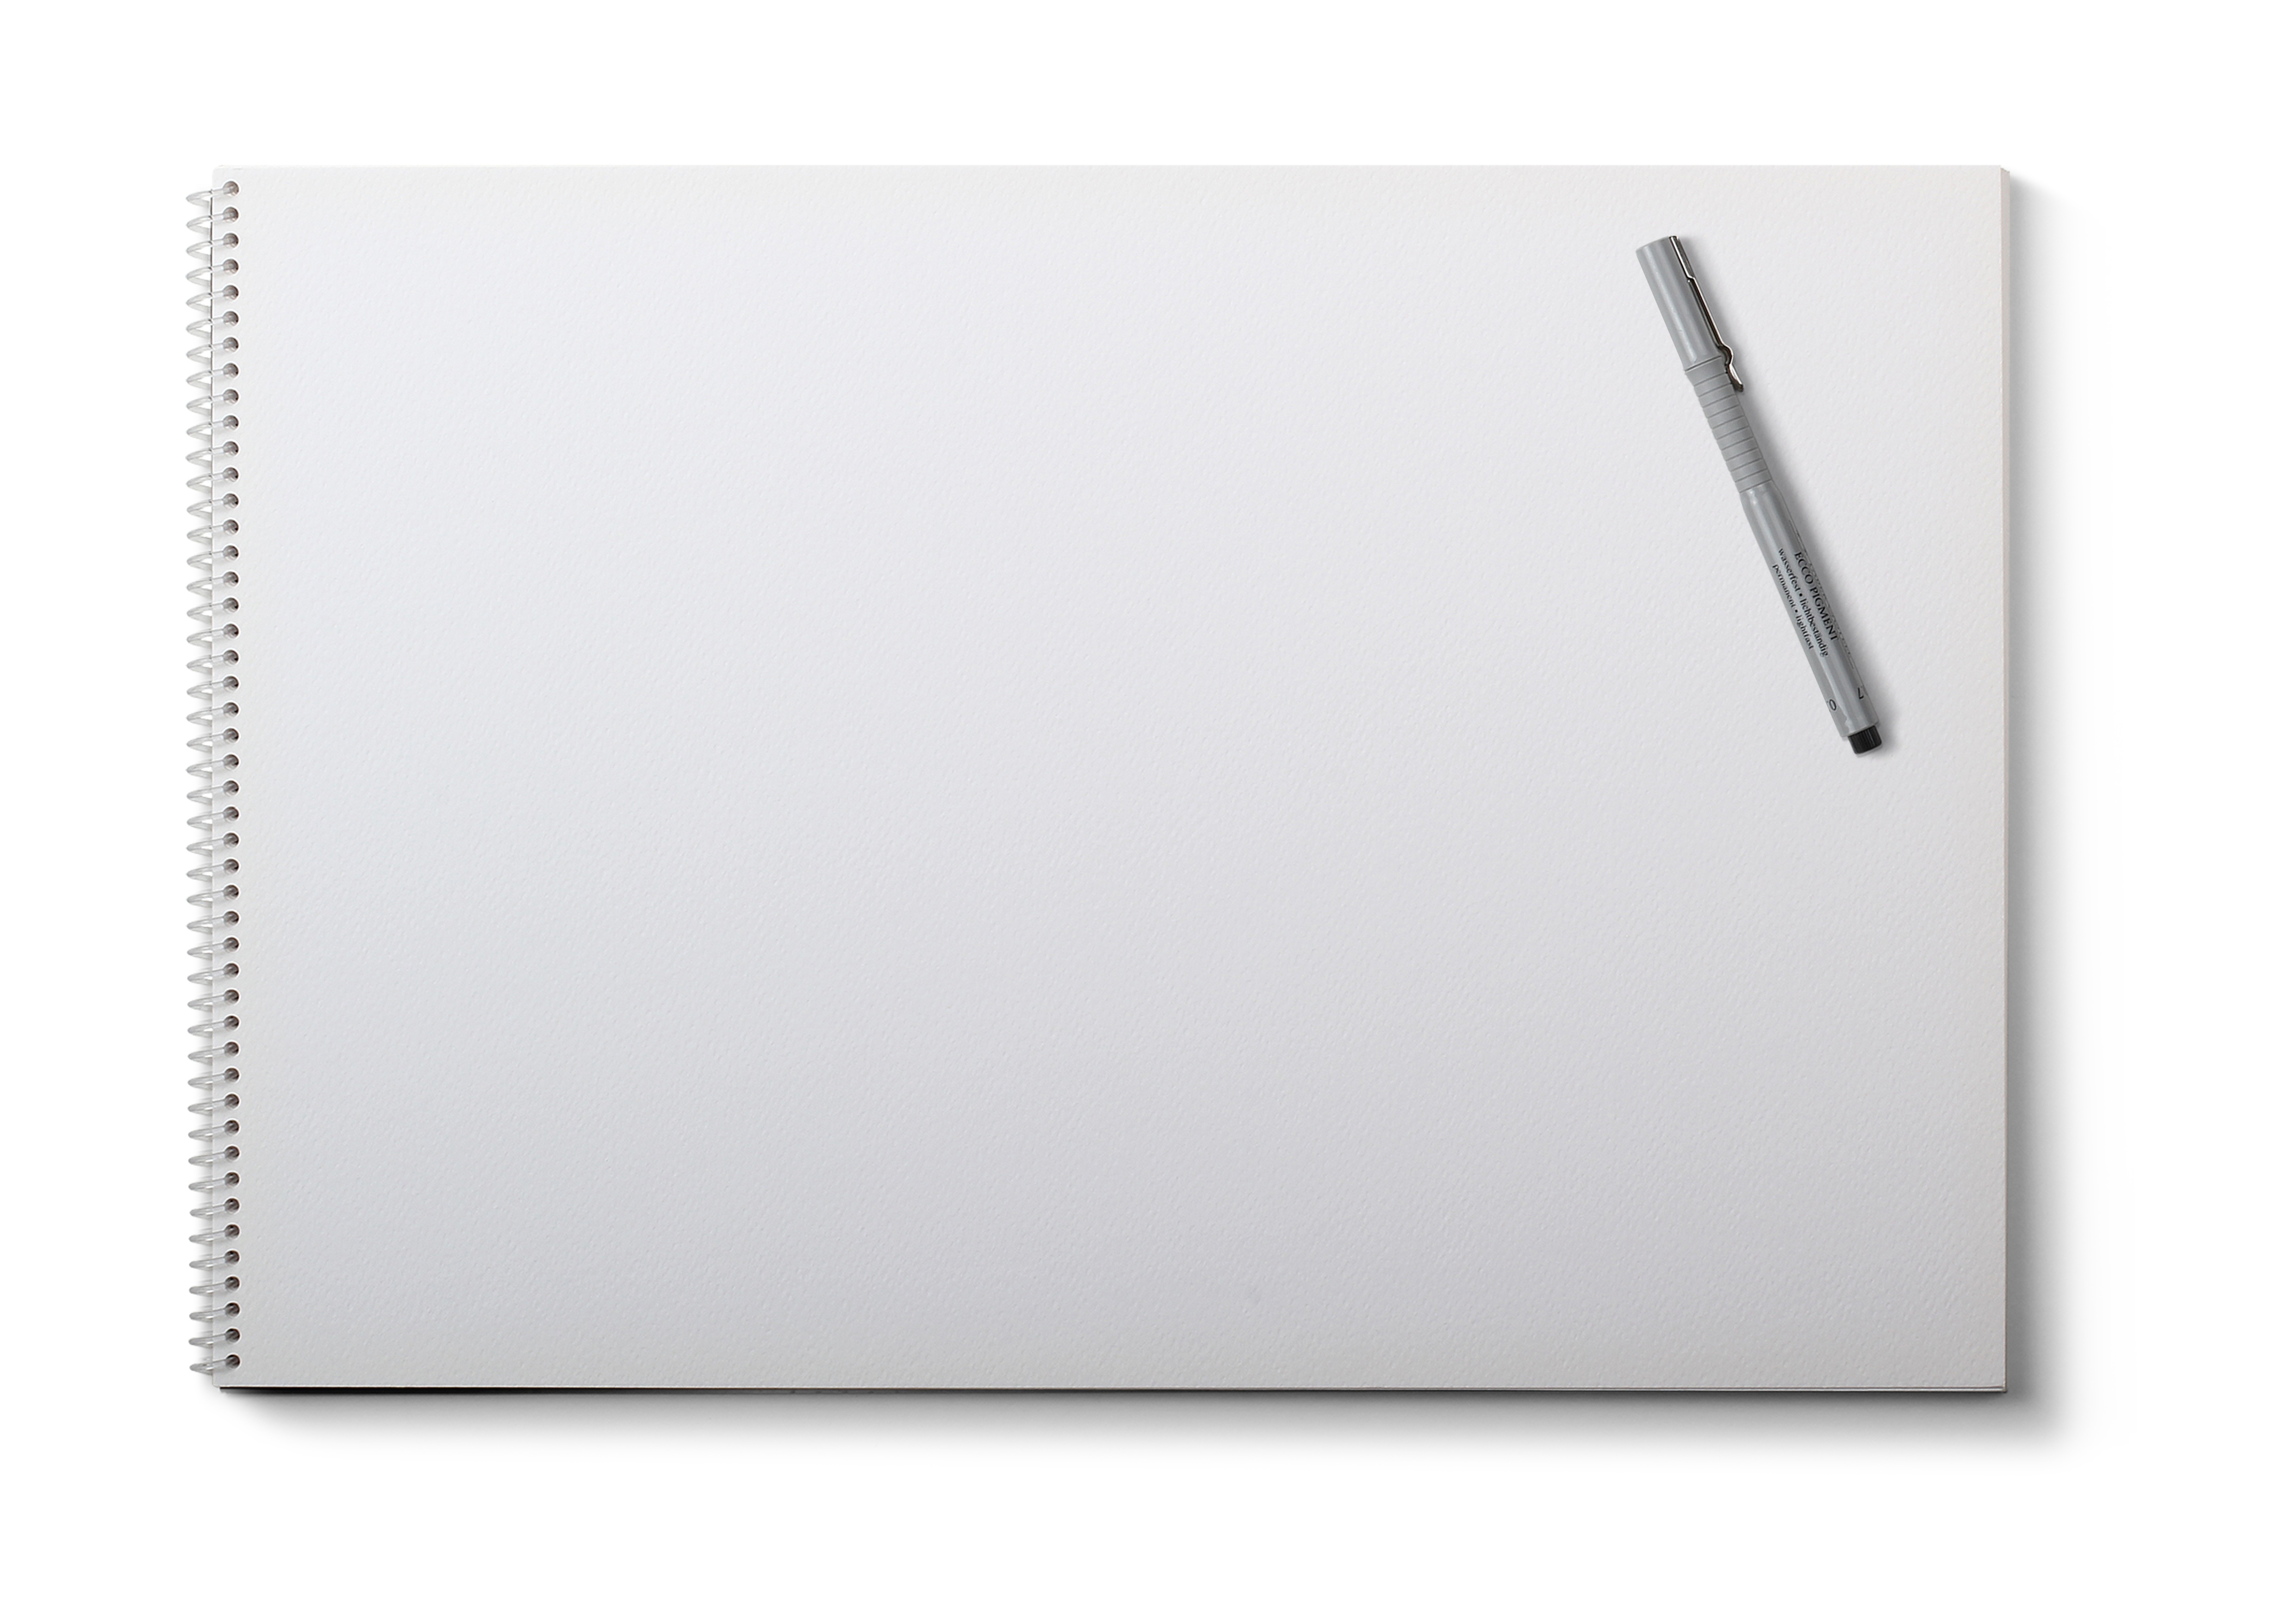
desk, work, spiral, pen, office, artist, business, paper, material, note, blank, art, design, document, pad, white background, note pad, drawing pad